Spring Hill (Mobile, Alabama)

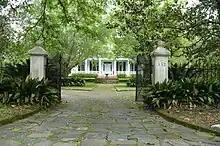
Marshall-Dixon House (1853), one of only two early houses that still retain their original lots. Stewartfield is the other.

Michael Portier, the Roman Catholic Bishop of Mobile, purchased in Spring Hill in 1830 for the establishment of Spring Hill College, initially a Jesuit seminary and boarding school. It is the oldest institution of higher education in Alabama, the oldest Catholic college in the South and fifth oldest in the United States. In January 1832, construction began on an aqueduct of cast iron and wooden pipes to bring water into Mobile from a spring on the hill. It became the Mobile Aqueduct Company, the forerunner of what is today the Mobile Area Water and Sewer System.